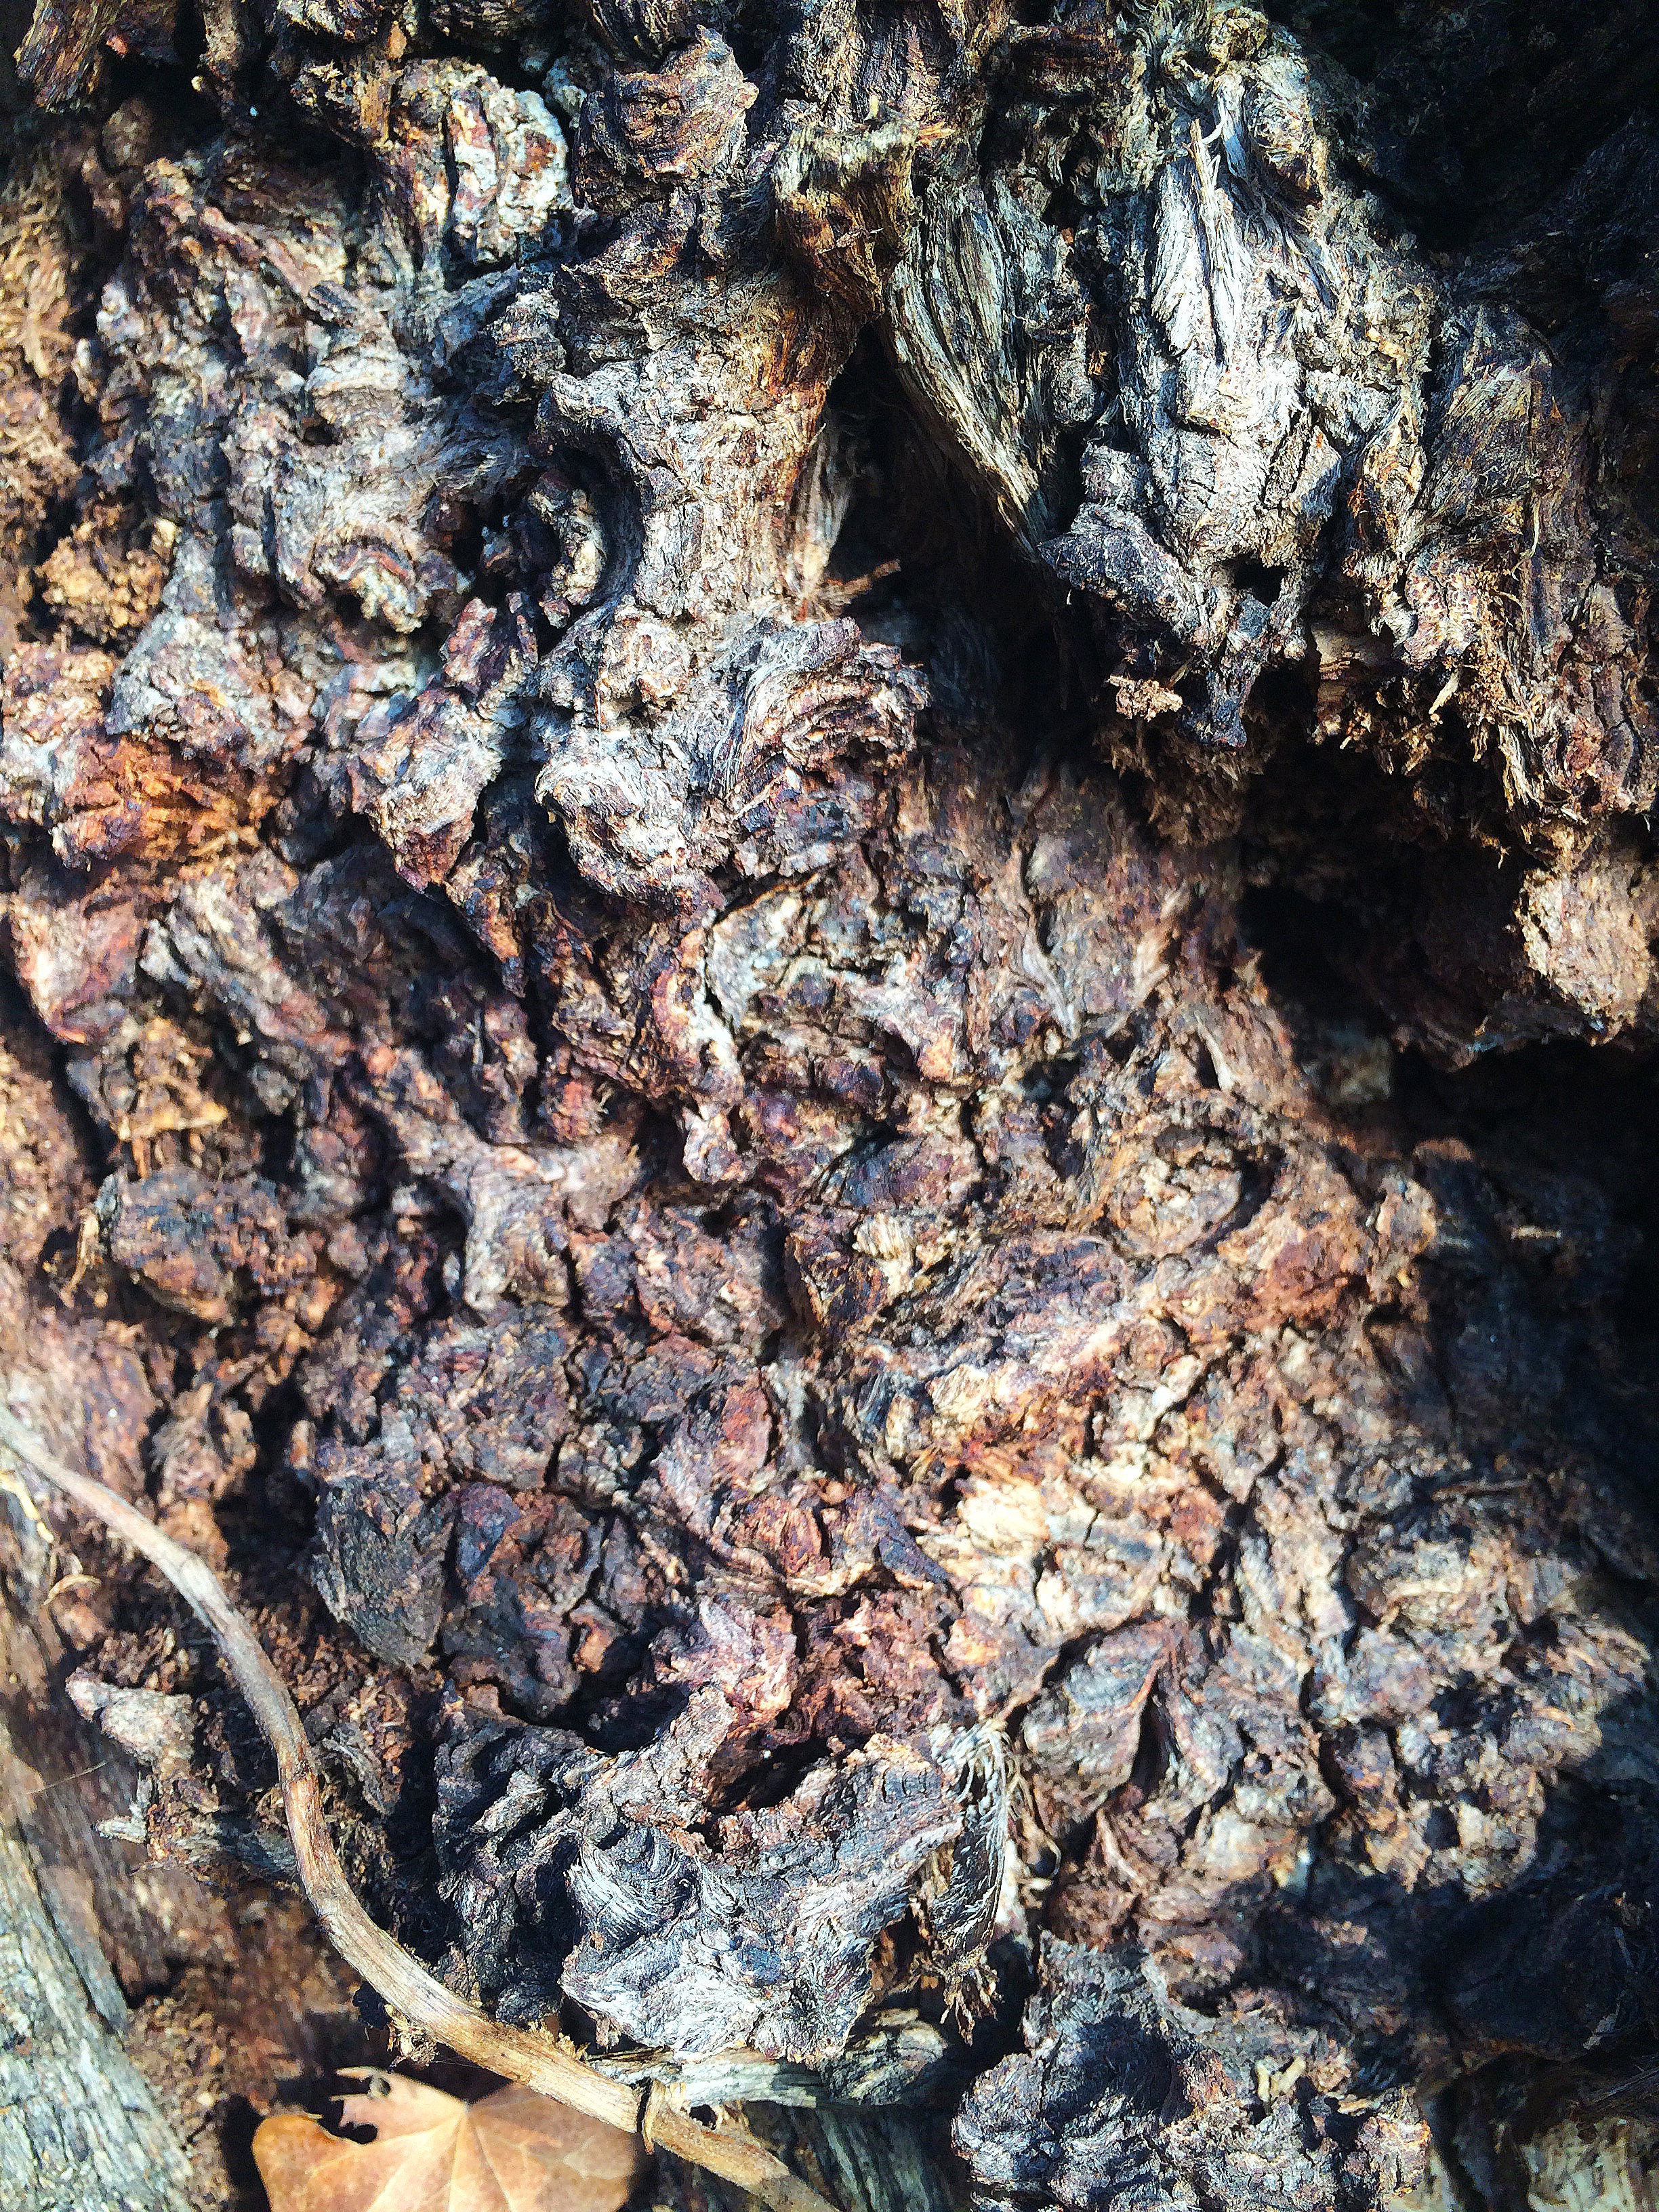
tree, nature, rock, structure, plant, wood, leaf, flower, trunk, moss, bark, wildlife, log, insect, soil, fauna, tribe, geology, thick, tree bark